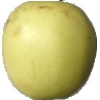
Label: Apple Golden 2